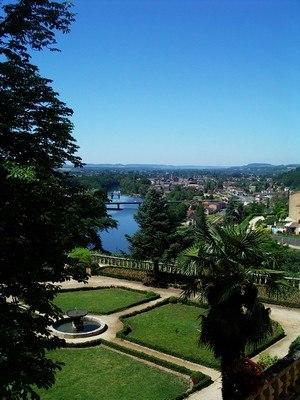
Jardins du Château de Fumel
Fumel est une commune du Sud-Ouest de la France située dans le département de Lot-et-Garonne, en région Nouvelle-Aquitaine.
Le château de Fumel est situé dans la commune de Fumel, dans le département français de Lot-et-Garonne, en région Nouvelle-Aquitaine.